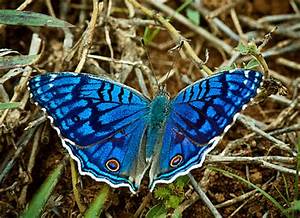
Label: farfalla